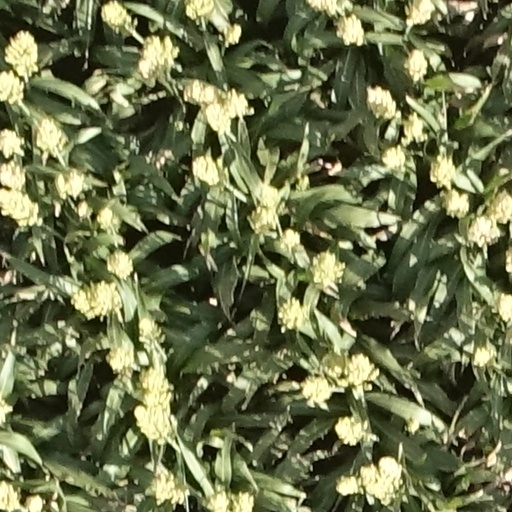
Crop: sorghum